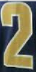
Number: 2